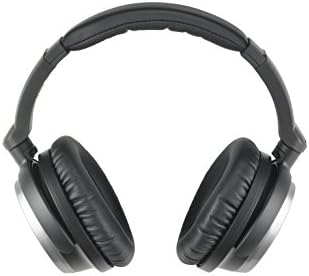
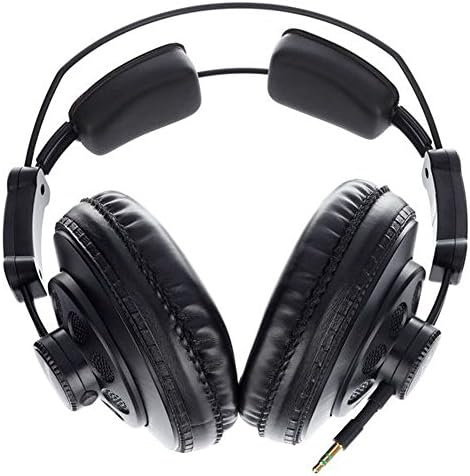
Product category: headphones
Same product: no